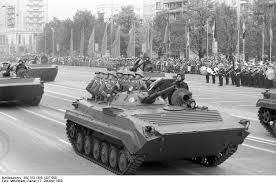
Label: BMP